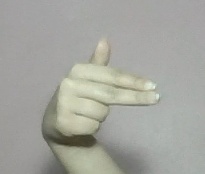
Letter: ghain